Vivienne Faull

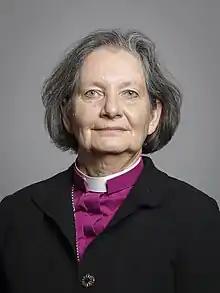
Official portrait, 2019

Vivienne Frances Faull (born 20 May 1955) is a British Anglican bishop and Lord Spiritual. Since 2018, she has served as the Bishop of Bristol. In 1985, she was the first woman to be appointed chaplain to an Oxbridge college. She was later a cathedral dean, and the only female cathedral provost in Church of England history, having served as Provost of Leicester from 2000 to 2002.